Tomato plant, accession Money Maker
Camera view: horizontal (90 deg, fisheye); turntable rotation: 150 degrees
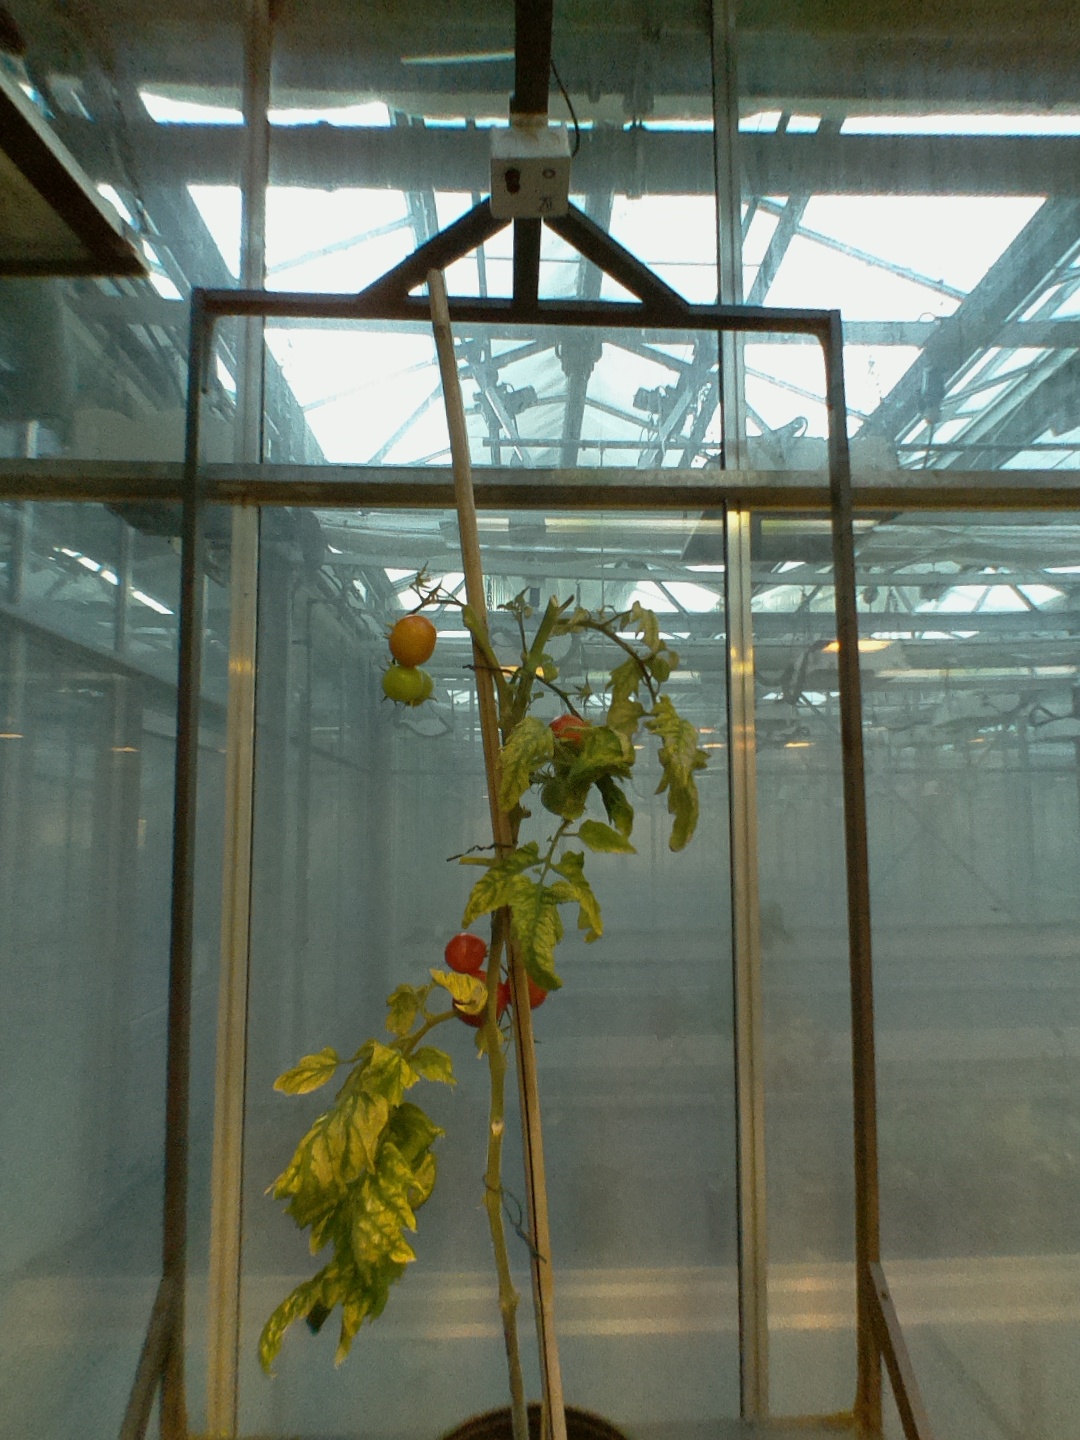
BBCH growth stage 84: 40%-50% of fruits show typical fully ripe color